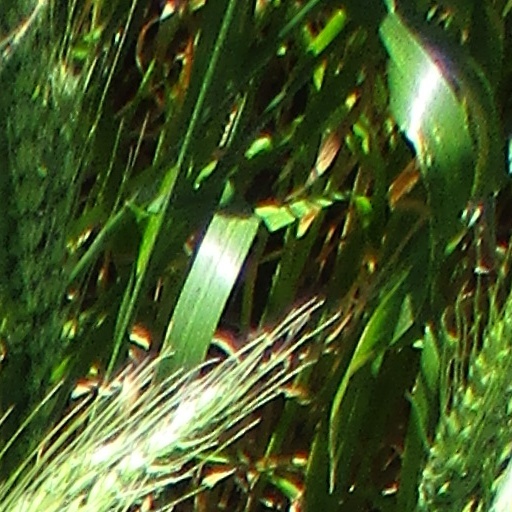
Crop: wheat